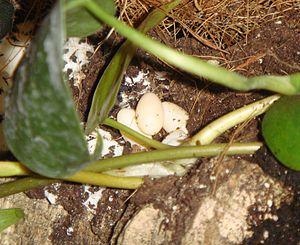
4 œufs de Rhampholeon temporalis, juste après la ponte.
Rhampholeon temporalis est une espèce de sauriens de la famille des Chamaeleonidae.